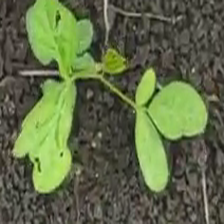
Weed species: Asian_Pigeonwings_(Clitoria Ternatea)